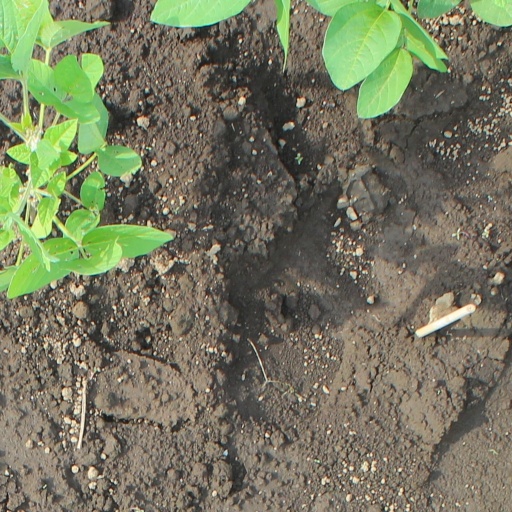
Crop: soybean